List of international presidential trips made by Kolinda Grabar-Kitarović

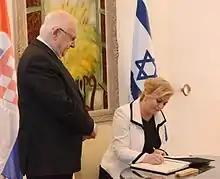
President Grabar-Kitarović with Israeli president Reuven Rivlin during the first of her two visits to Israel, 2015.

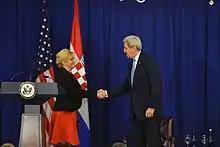
President Grabar-Kitarović with the US Secretary of State John Kerry during one of her six visits to the US.

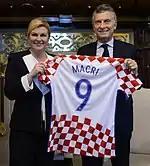
President Grabar-Kitarović presenting Argentinian president Mauricio Macri with a personalized shirt of the Croatian national football team during her state visit to Argentina in 2018.

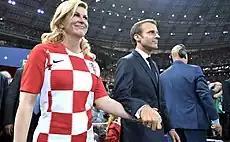
President Grabar-Kitarović and French president Emmanuel Macron at the final of the 2018 FIFA World Cup in Moscow.

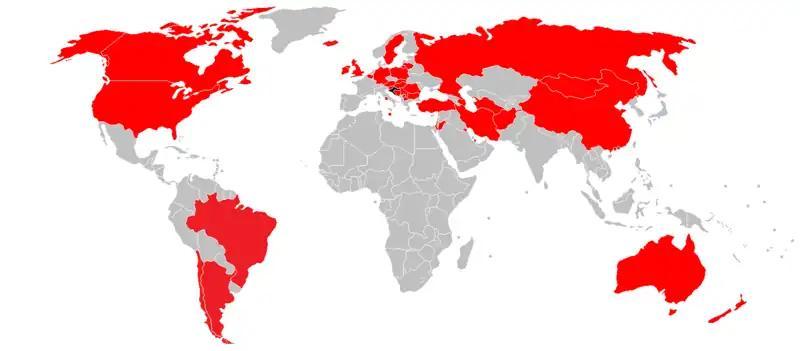
Countries visited by President Grabar-Kitarović

List of international presidential trips made by Zoran Milanović, President of Croatia (2020-)